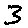
Label: 3